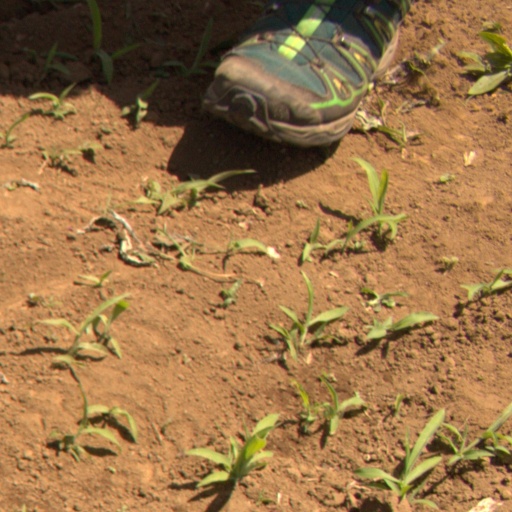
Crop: Jerusalem artichoke